Aka people

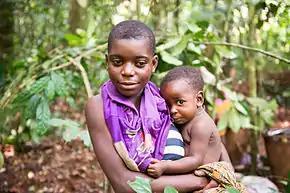
Woman with baby in southern Central African Republic in 2014

Physical closeness is highly valued in the upbringing of young children among the Aka community. Babies, starting from around three months old, are almost constantly held by either one of their parents or another caregiver. It is uncommon to find a cot in an Aka camp because it's unheard of for parents to leave their baby unattended; instead, infants are held all the time. Fathers of the Aka tribe spend more time in close contact to their babies than in any other known society. Aka fathers have their infant within arms' reach 47% of the time and make physical contact with them five times as often per day as fathers in some other societies. Aka fathers are even known to bring their infants along to social gatherings, such as their equivalent of a pub, with the baby attached to their chest or even nursing from their nipple, while they enjoy palm wine with other men. The men also help the women, by feeding their children. It is believed that this is related to the strong bond between Aka husband and wife. Throughout the day, couples share hunting, food preparation, and social and leisure activities.